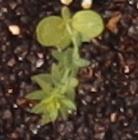
Label: Flax